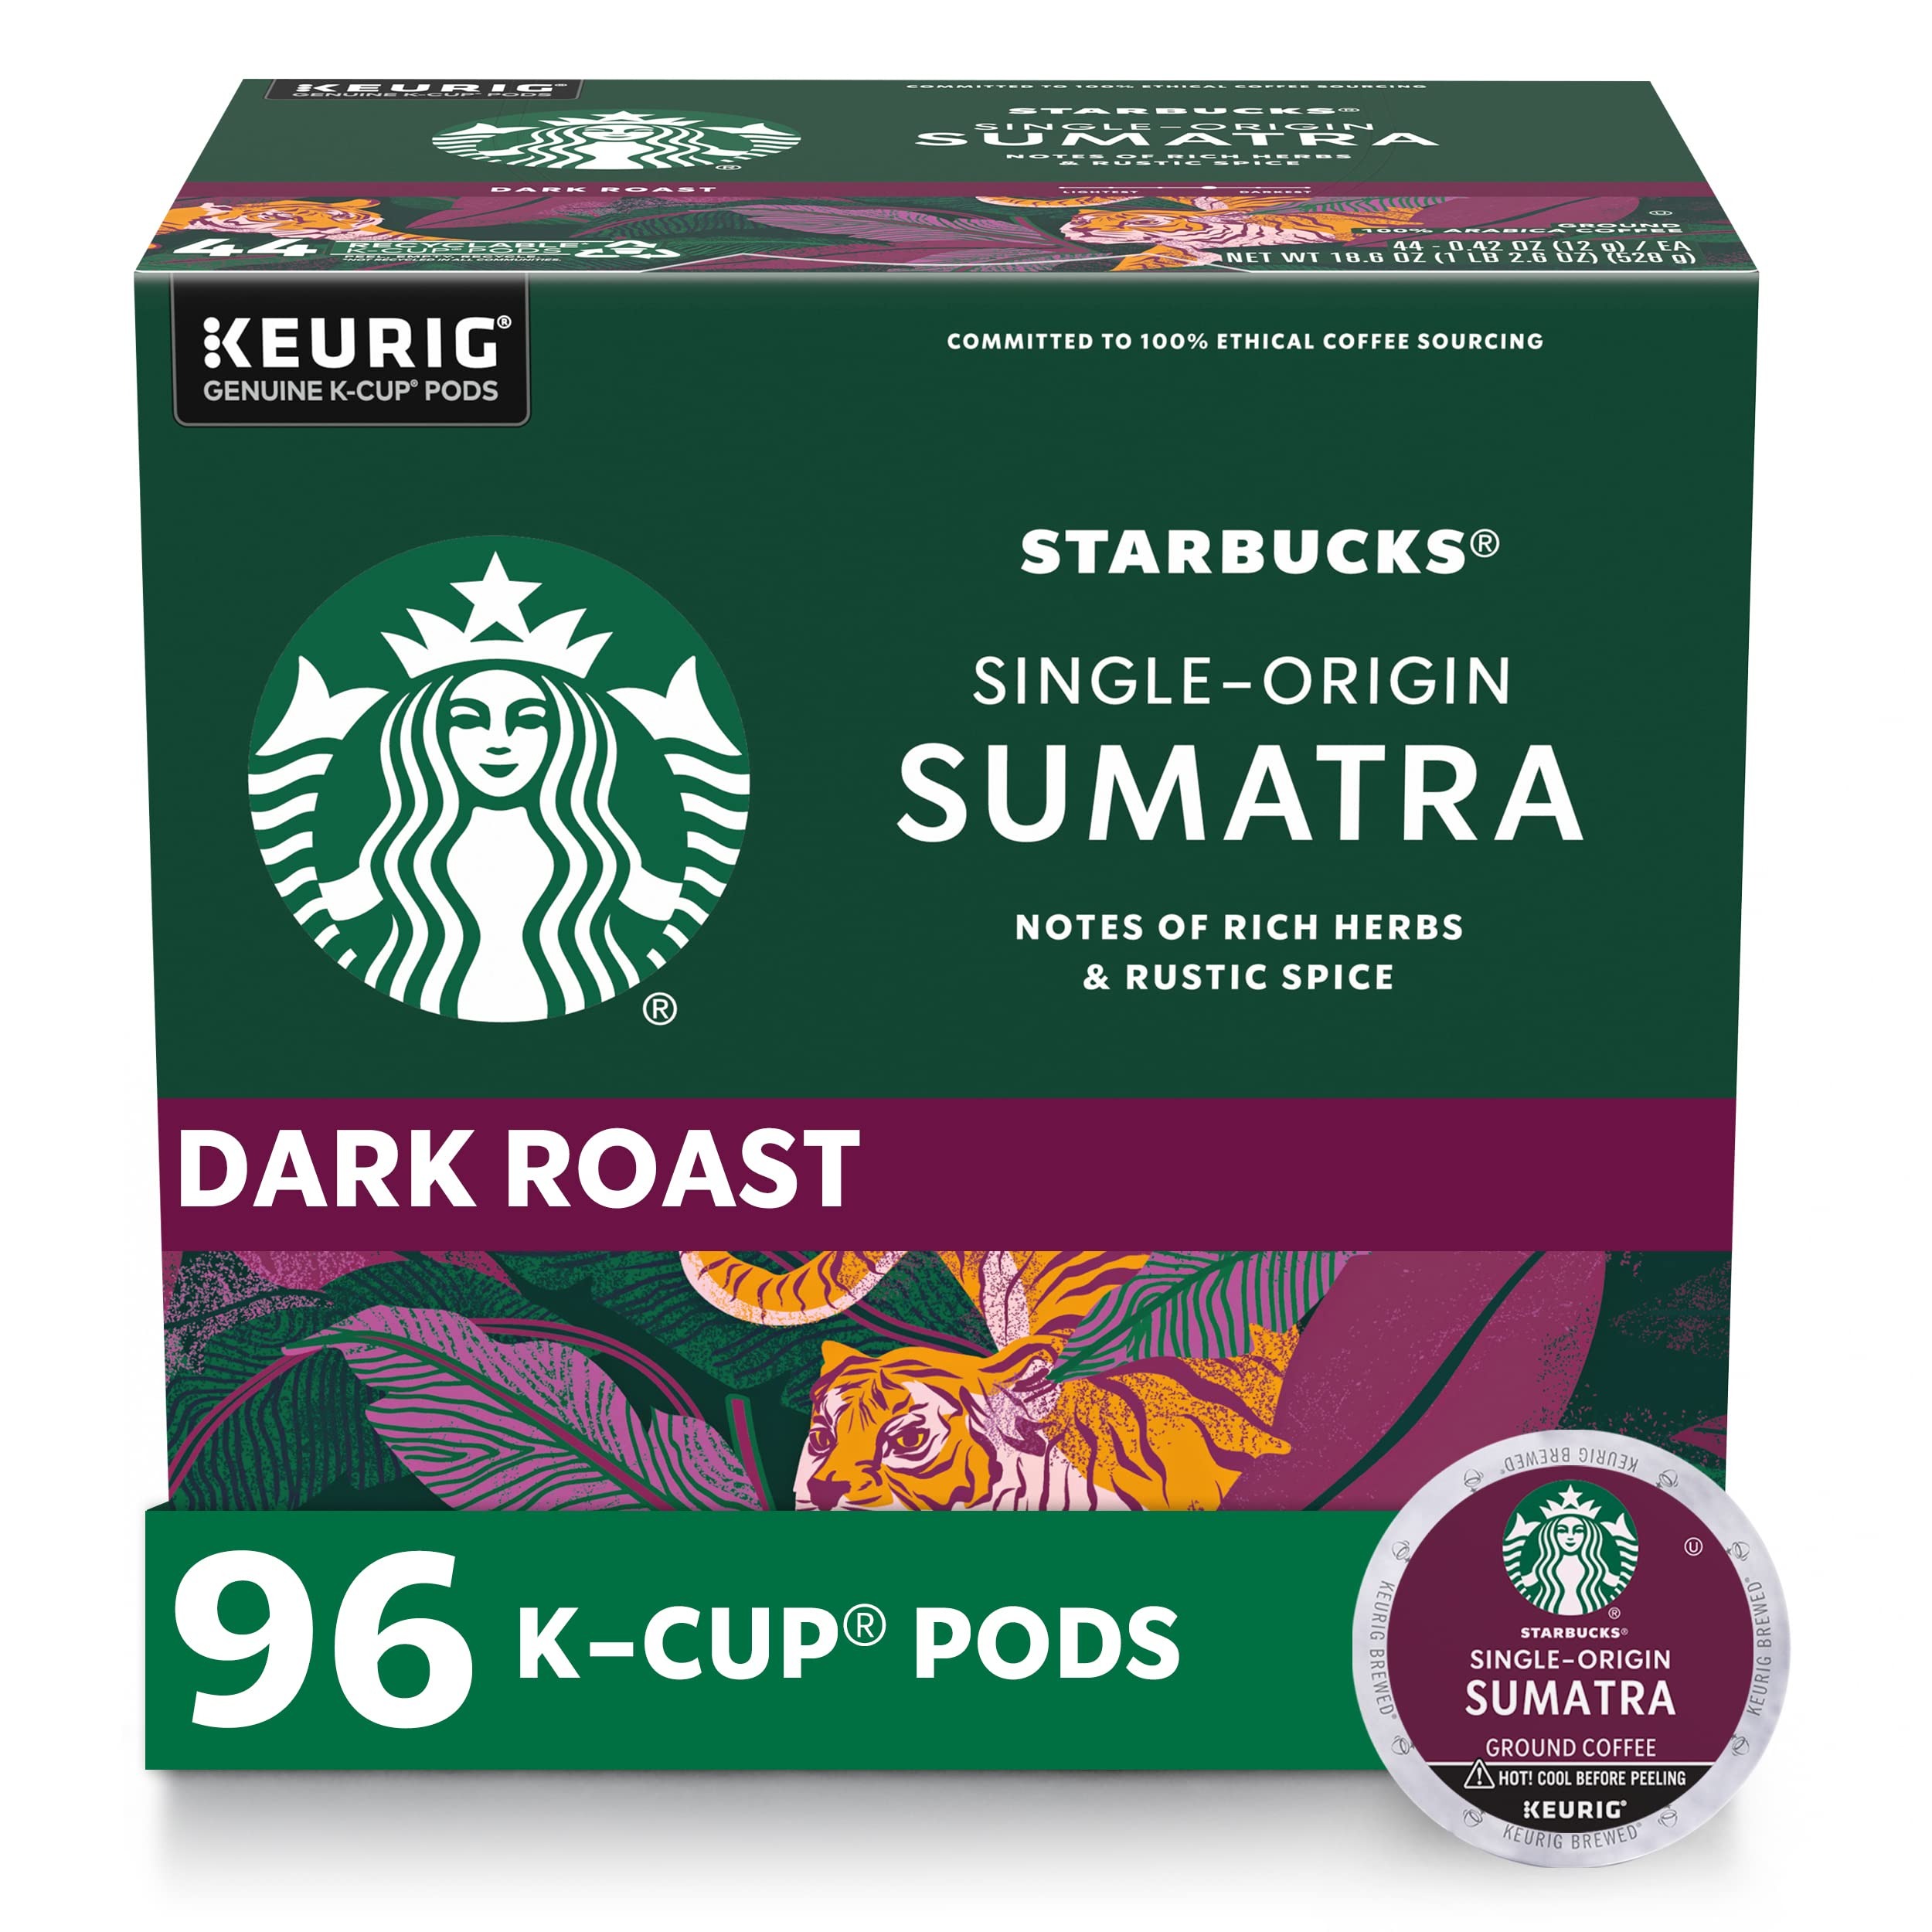
Item Name: Starbucks K-Cup Coffee Pods, Dark Roast Coffee, Sumatra for Keurig Brewers, 100% Arabica, 4 boxes (96 pods total)
Bullet Point 1: PREMIUM COFFEE IN KEURIG K-CUPS—Starbucks delivers exceptional coffee cup after cup with Sumatra dark roast coffee K-Cups—96 total coffee pods for Keurig coffee makers
Bullet Point 2: STARBUCKS SINGLE-ORIGIN SUMATRA COFFEE—This full-bodied single-origin dark coffee has notes of rich herbs and rustic spice
Bullet Point 3: FRESH TASTE—Starbucks adheres to the highest quality standards—shipping you the same carefully roasted 100% arabica coffee beans we brew in our cafés
Bullet Point 4: MAKE IT YOUR OWN—Whether you like black coffee or adding personal touches of inspiration, like milk, cream, syrup or a variety of other additions, Starbucks is the perfect everyday coffee you can make your own
Bullet Point 5: ETHICALLY SOURCED—Starbucks is committed to 100% ethical coffee sourcing in partnership with Conservation International
Value: 96.0
Unit: Count

Price: 16.99